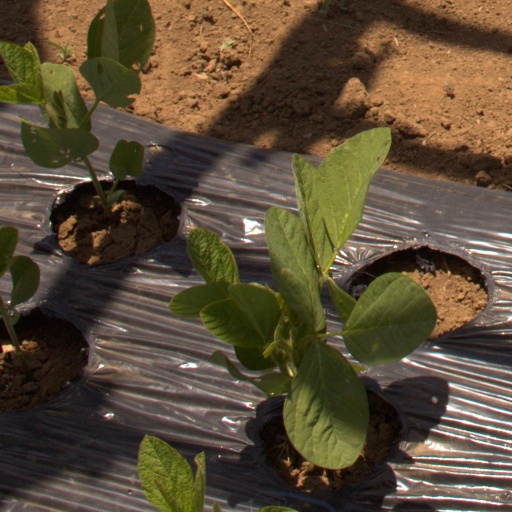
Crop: Jerusalem artichoke